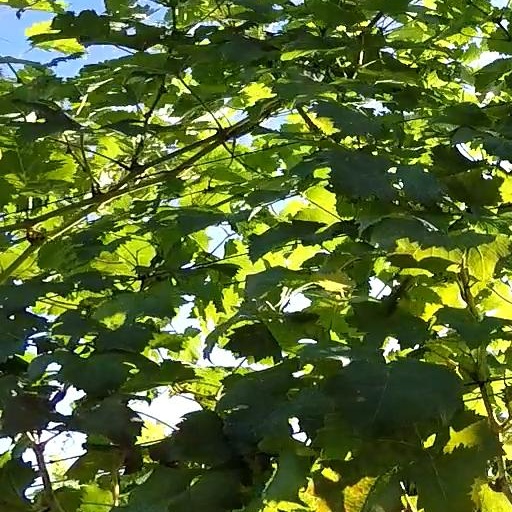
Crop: grape